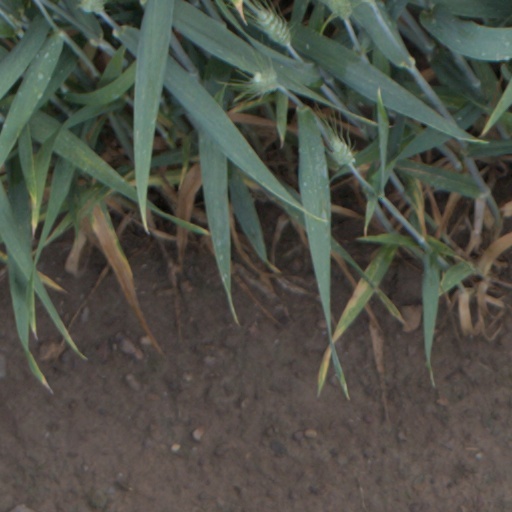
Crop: wheat